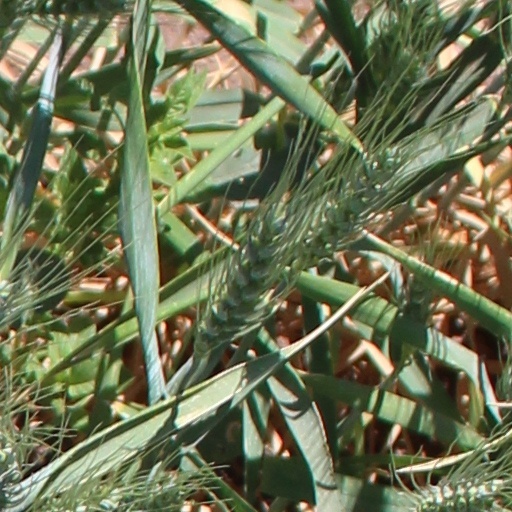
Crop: wheat